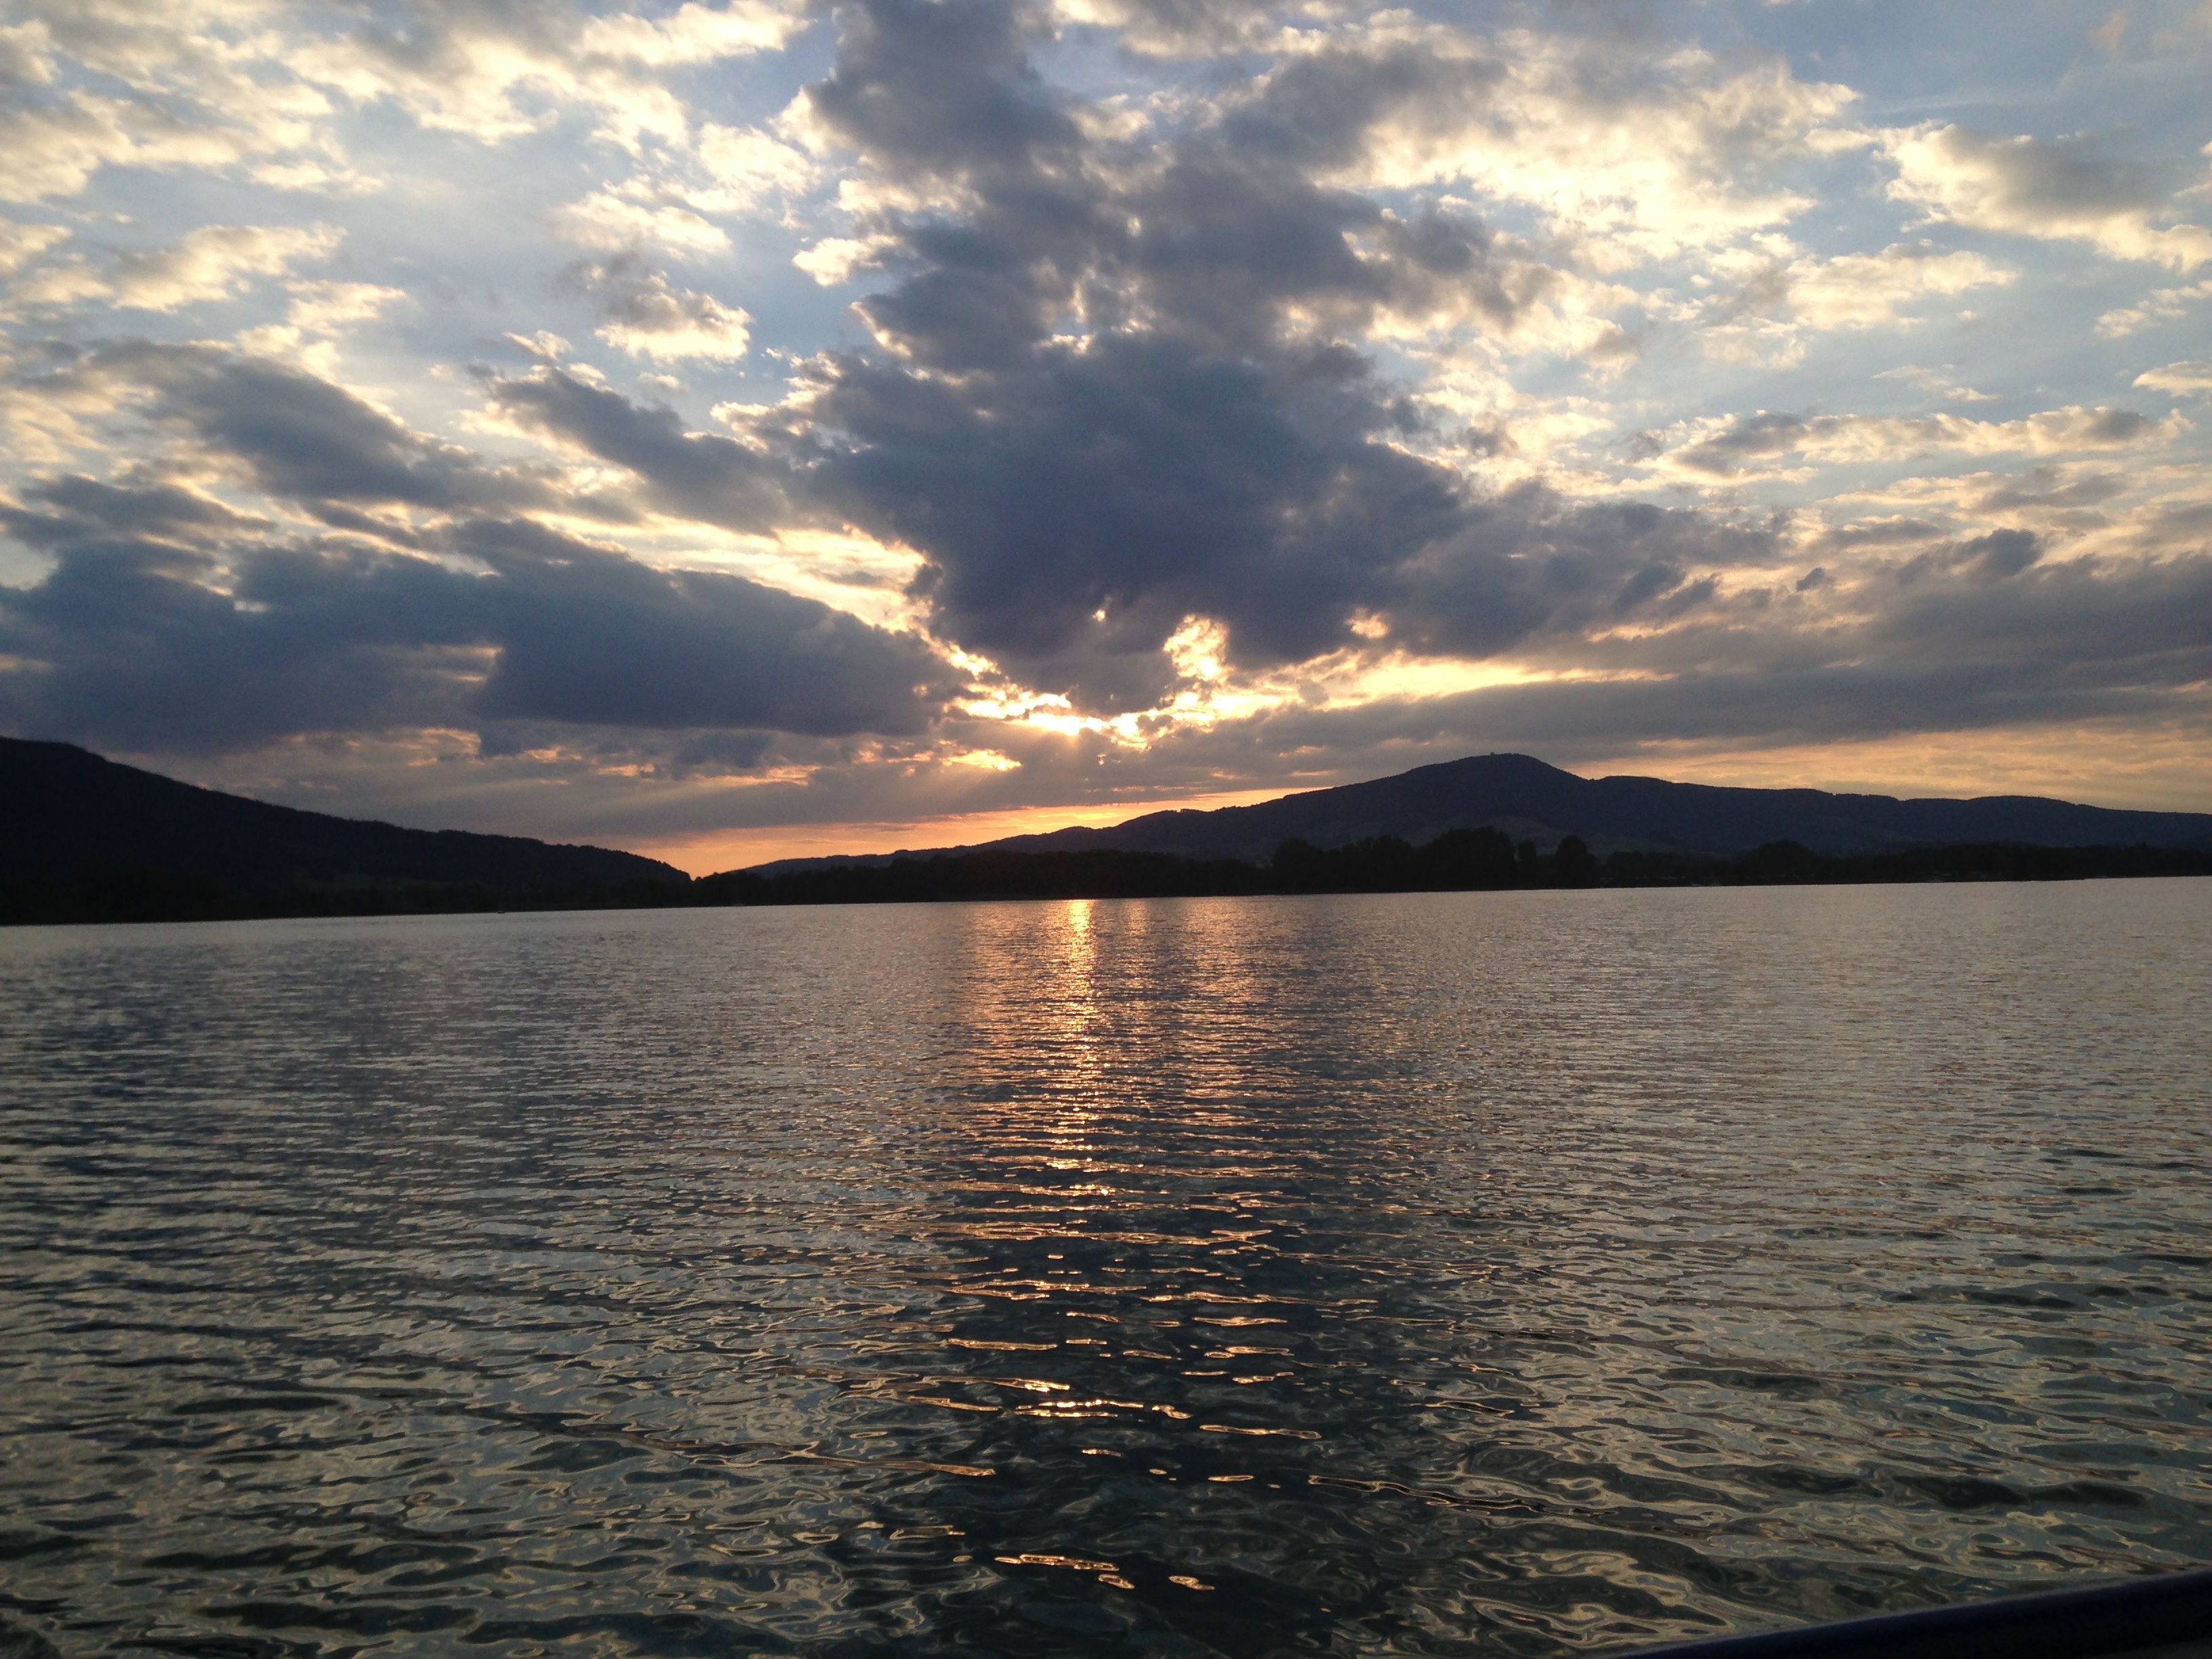
sea, ocean, horizon, cloud, sky, sunrise, sunset, sunlight, lake, dawn, dusk, evening, reflection, vehicle, bay, reservoir, body of water, loch